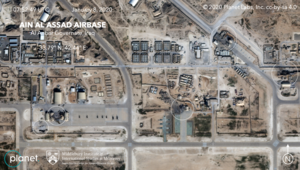
L'Opération Martyr Soleimani est le nom de l'attaque qui a lieu le 8 janvier 2020 lorsque le Corps des Gardiens de la révolution islamique iranien lance une quinzaine de missiles balistiques sur la base aérienne d'Ayn al-Asad dans le gouvernorat d'Al Anbar, à l'ouest de l'Irak, ainsi que sur une autre base aérienne à Erbil, dans le Kurdistan irakien, en réponse à l'assassinat du major général Qassem Soleimani par les États-Unis. L'Iran avait informé le gouvernement irakien avant l'attaque et l'information a été transmise à l'armée américaine. Aucun blessé irakien ou américain n'est signalé. Une précédente attaque de représailles a lieu le 4 janvier, lorsque des roquettes et des mortiers frappent la base aérienne de Balad et la zone verte de Bagdad. Le soir du 8 janvier 2020, des roquettes Katioucha sont également lancées, atteignant la zone verte.